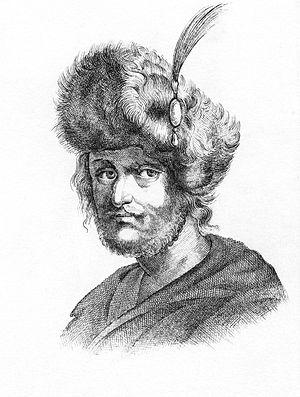
Comme le premier faux Dimitri, le second faux Dimitri fut un imposteur qui a tenté de se faire passer pour un fils d'Ivan le Terrible afin de devenir tsar au début du XVIIᵉ siècle.